Bendeleben Mountains

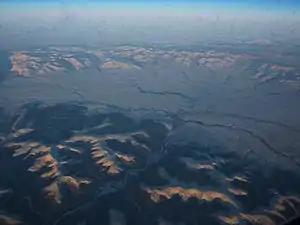
Bendeleben Mountains (in the background) seen from the south

On the southern side of the Bendeleben Mountains, scattered spruce trees are reported in the valley of the Niukluk River as far west as Libby River, which rises on the west side of Mount Bendeleben. Eastward, spruce grows along all the streams. On the northern side of the Bendeleben Mountains, spruce is found in the valley of the Koyuk River, west to the vicinity of Timber Creek on the south, and to the tributaries heading toward Kiwalik Mountain on the north. Spruce extends considerably farther west on the south side of the Bendeleben Mountains than it does on the north.